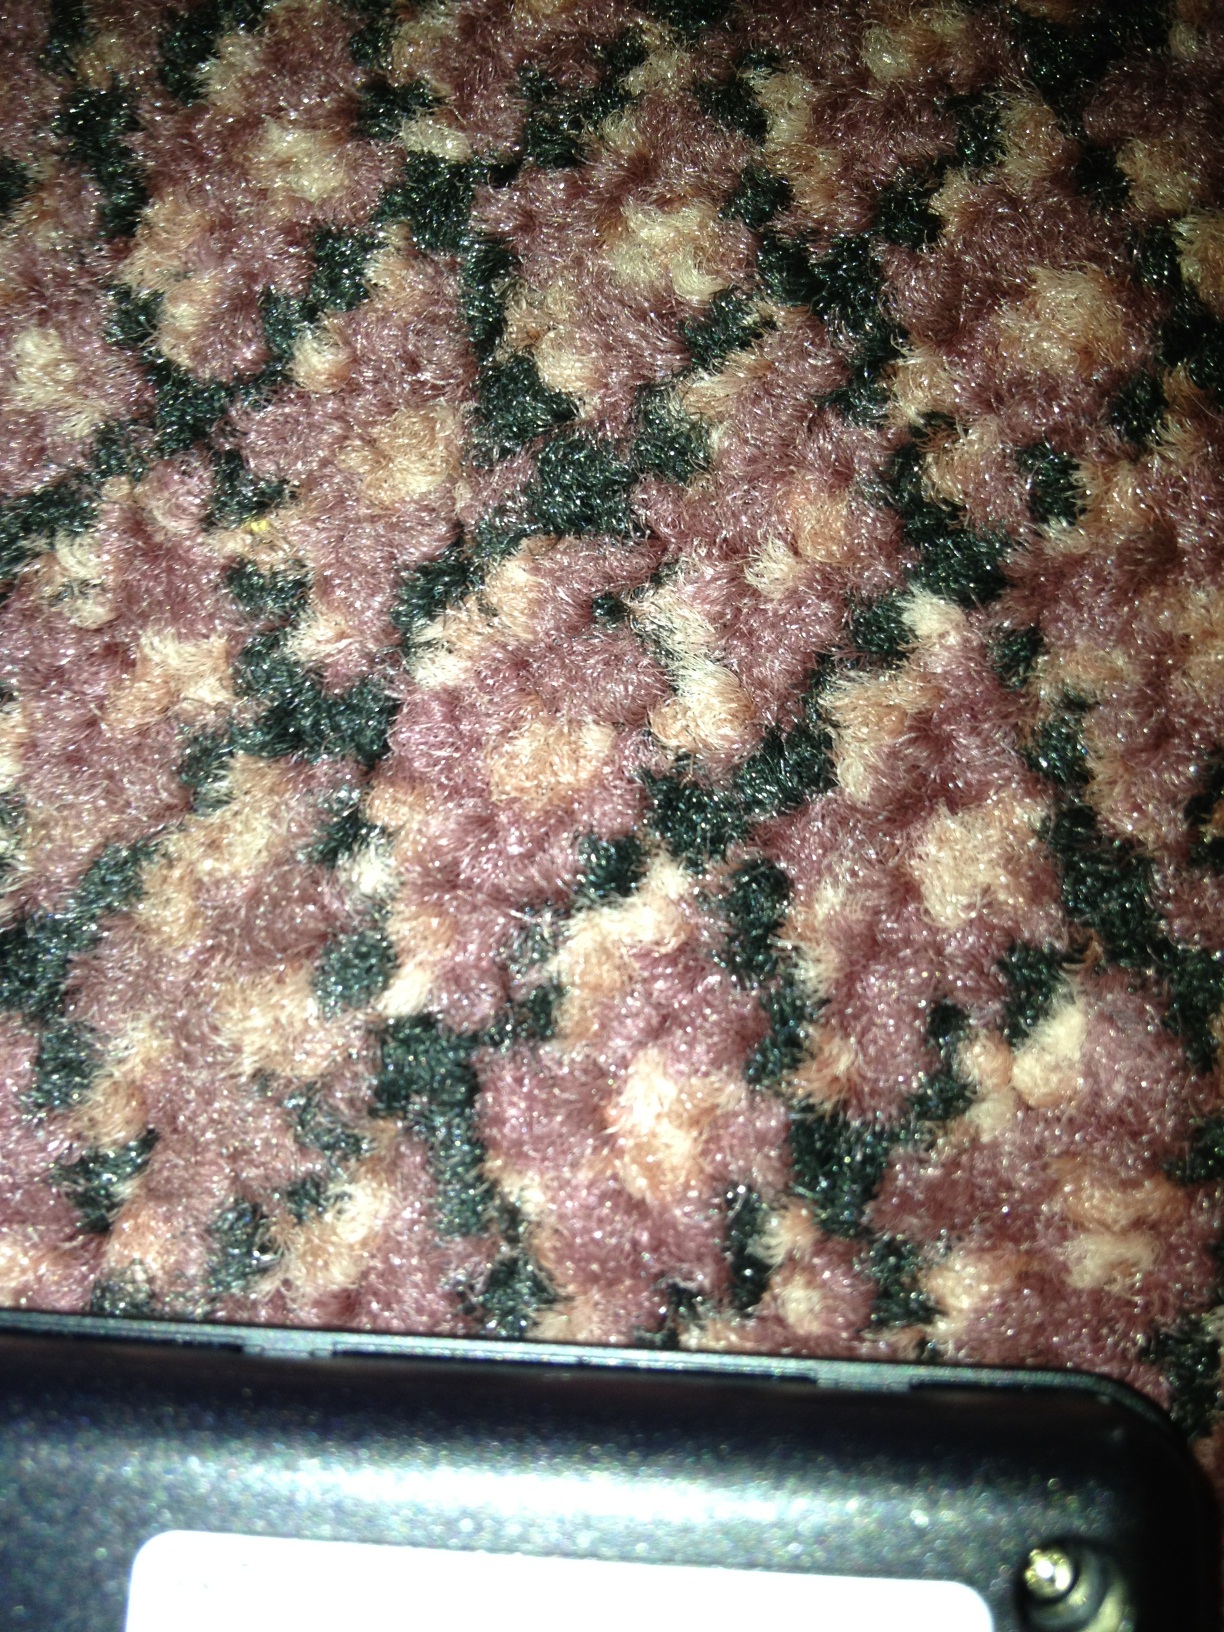Question: I'm looking for the password from this device.  It's a seven to nine digit number and it may not say password and I think starts with two three one but it's a seven to nine digit thing.
Answer: unanswerable